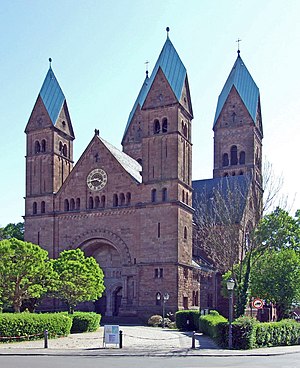
Bad Homburg vor der Höhe / Historie
Erloeserkirche i Bad Homburg
Bad Homburg eller Bad Homburg vor der Höhe er en by i Tyskland i delstaten Hessen med 53.707 indbyggere. Byen ligger på den sydlige bjergside af Taunus og grænser til Frankfurt og Oberursel.